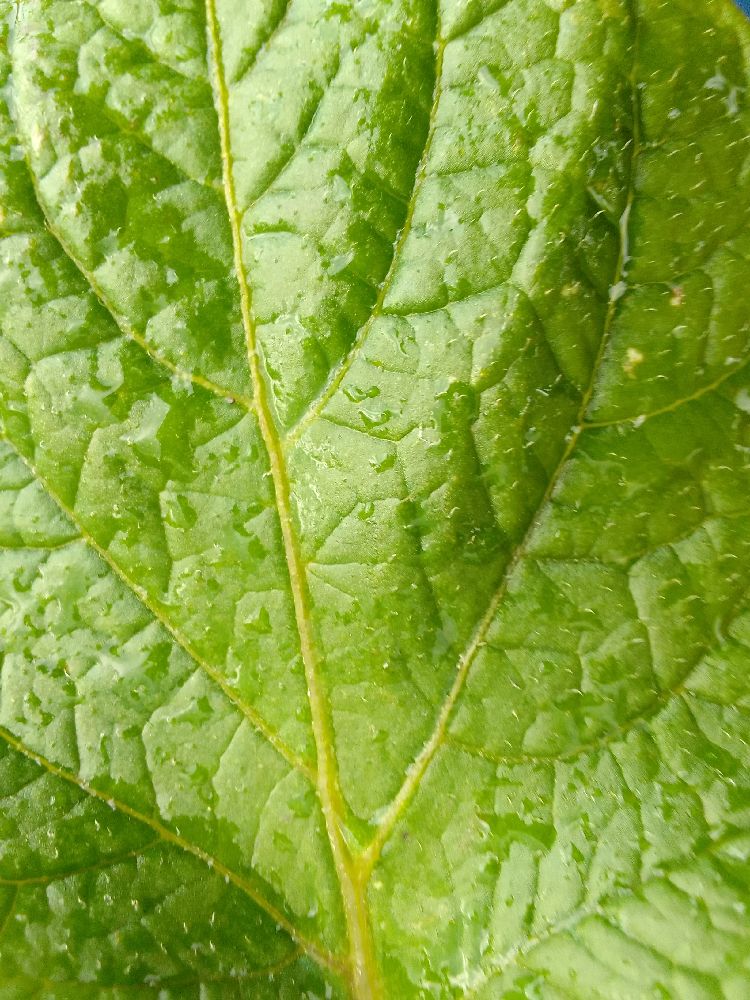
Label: Early blight